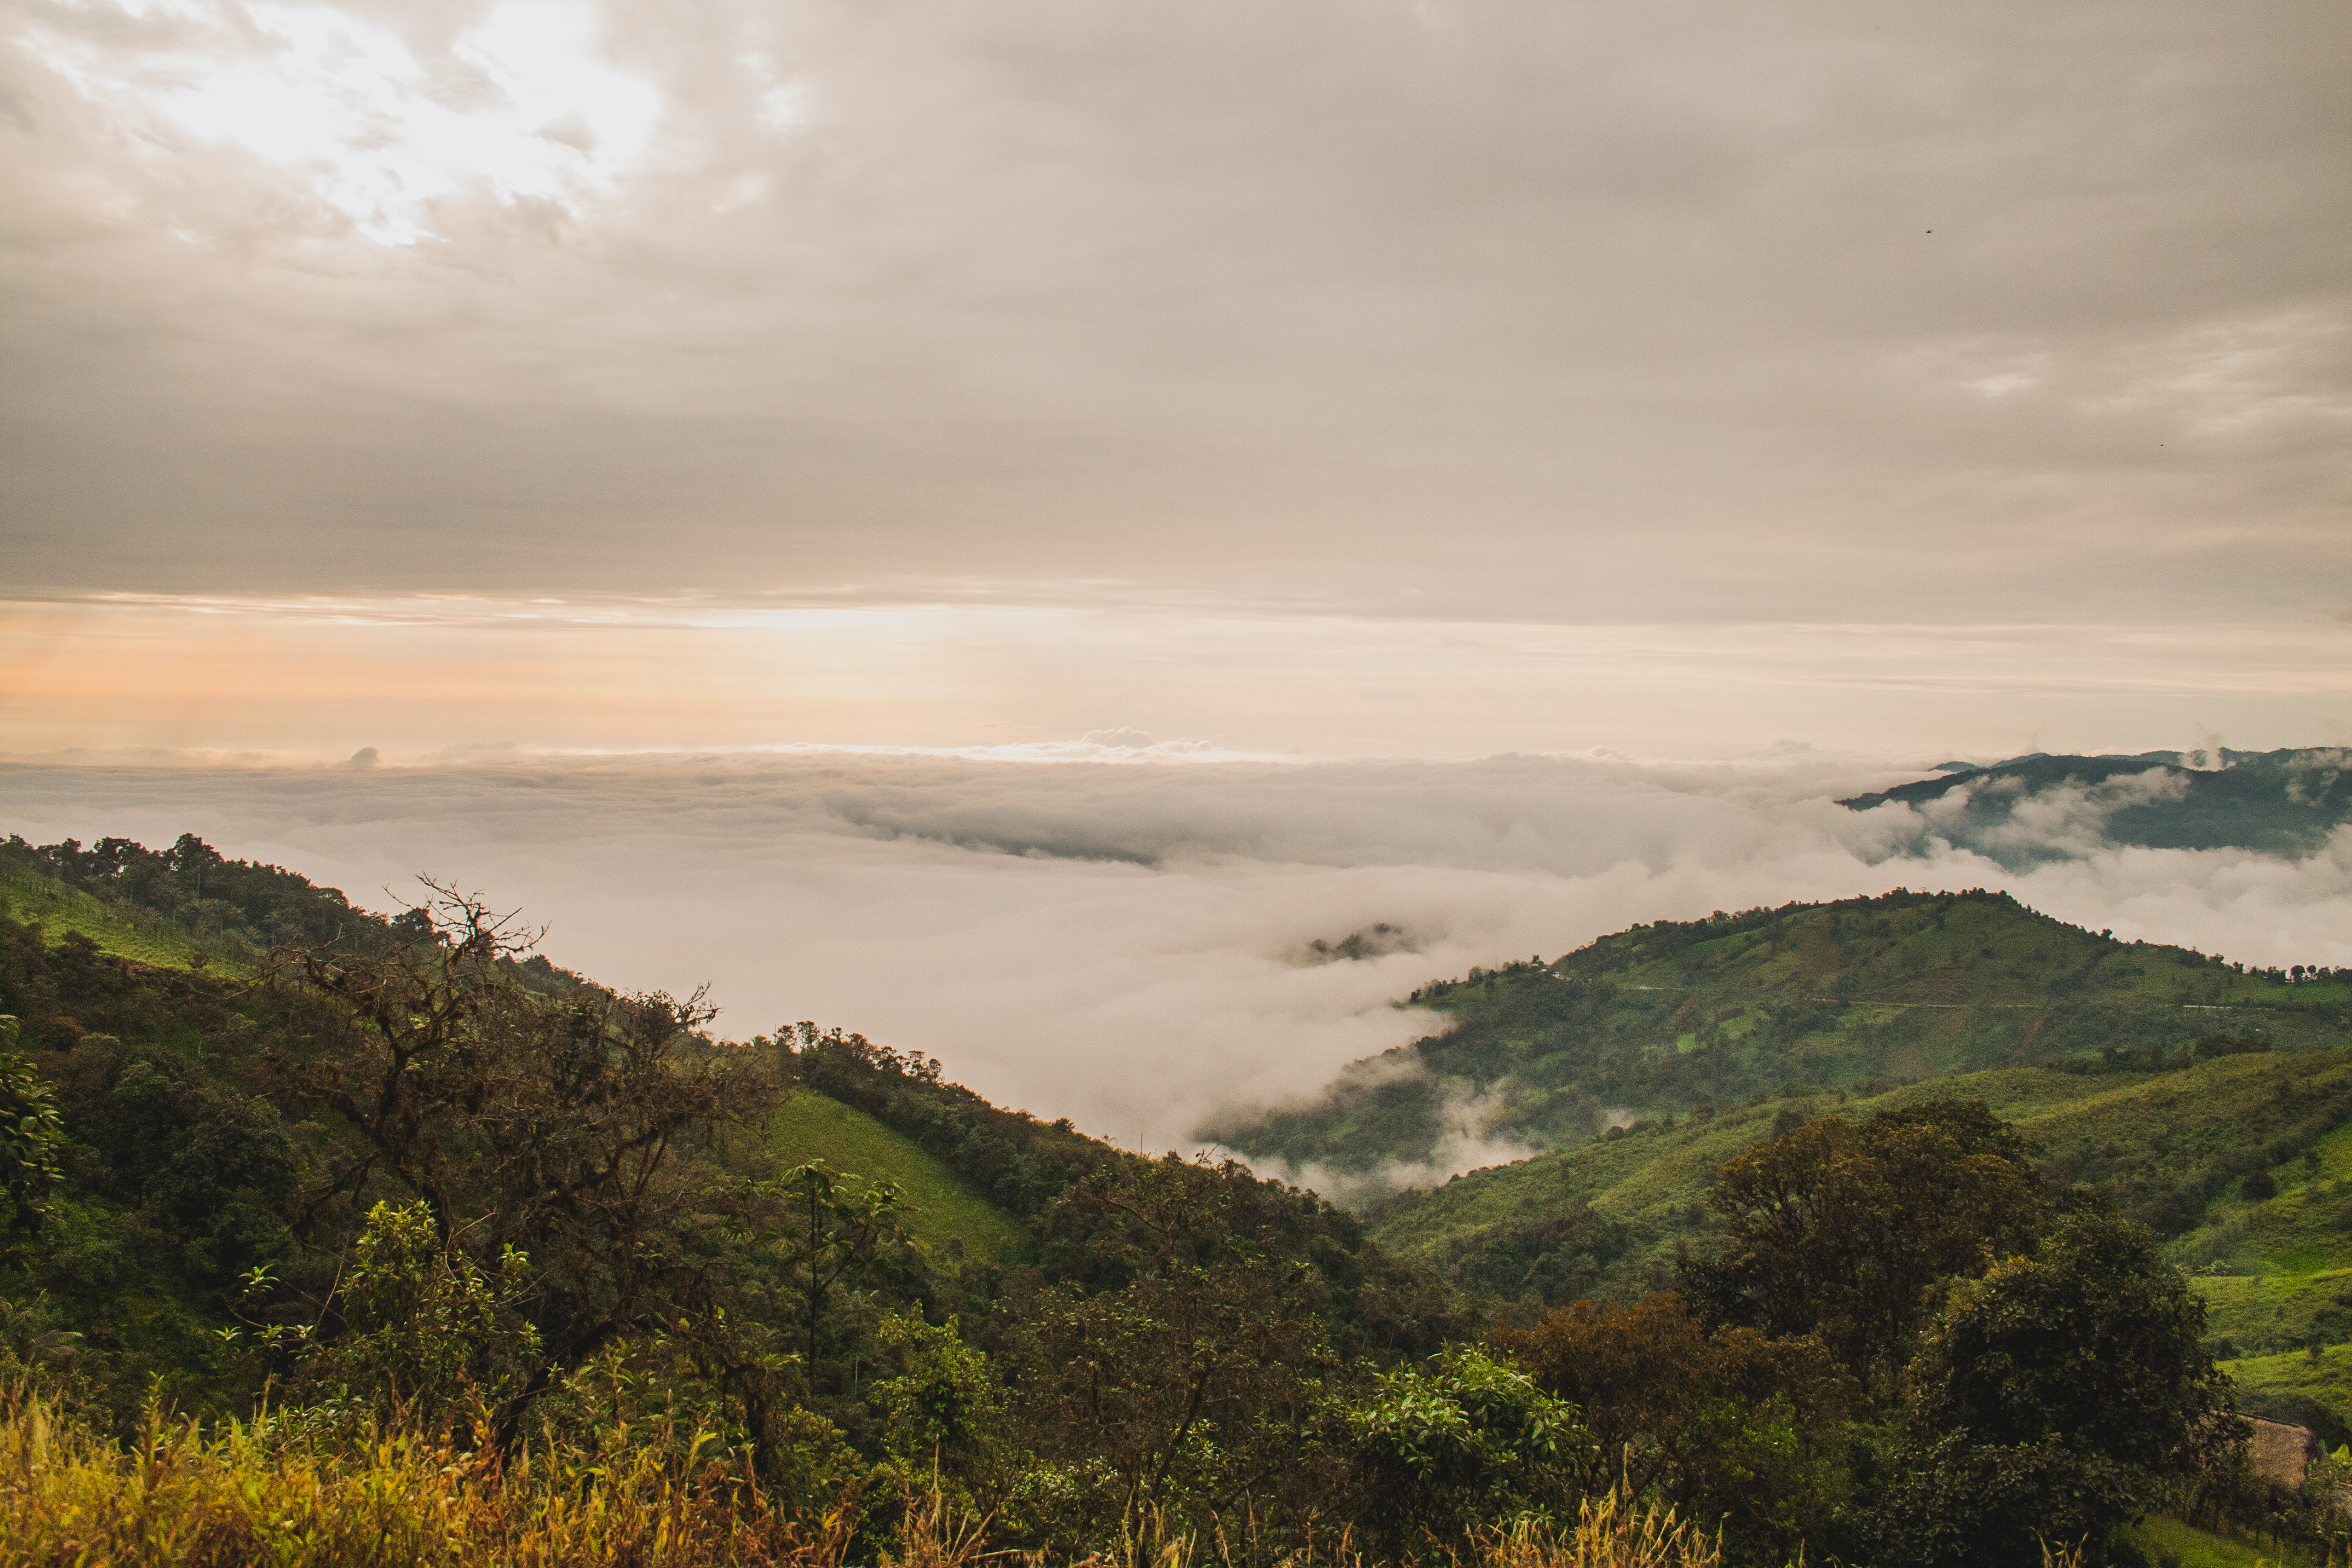
landscape, sea, coast, tree, nature, ocean, horizon, mountain, cloud, sky, fog, mist, sunlight, morning, hill, shore, lake, view, dawn, foggy, panorama, lookout, weather, trees, clouds, habitat, loch, rural area, meteorological phenomenon, geographical feature, atmospheric phenomenon, mountainous landforms